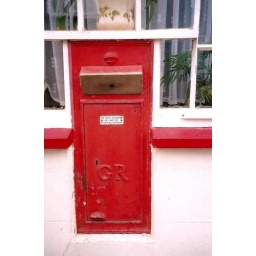
A nice wall box now out of service at the old Post Office in Burrington North Devon